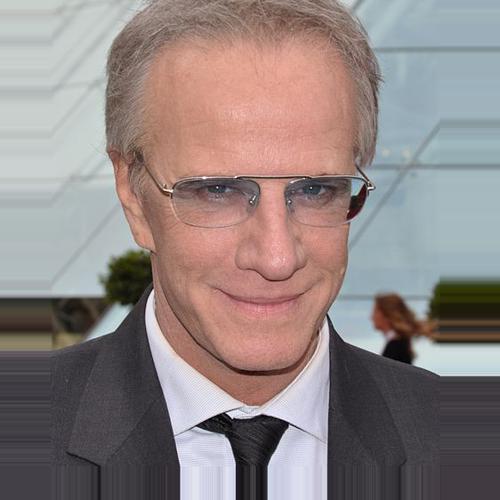
Age: 55